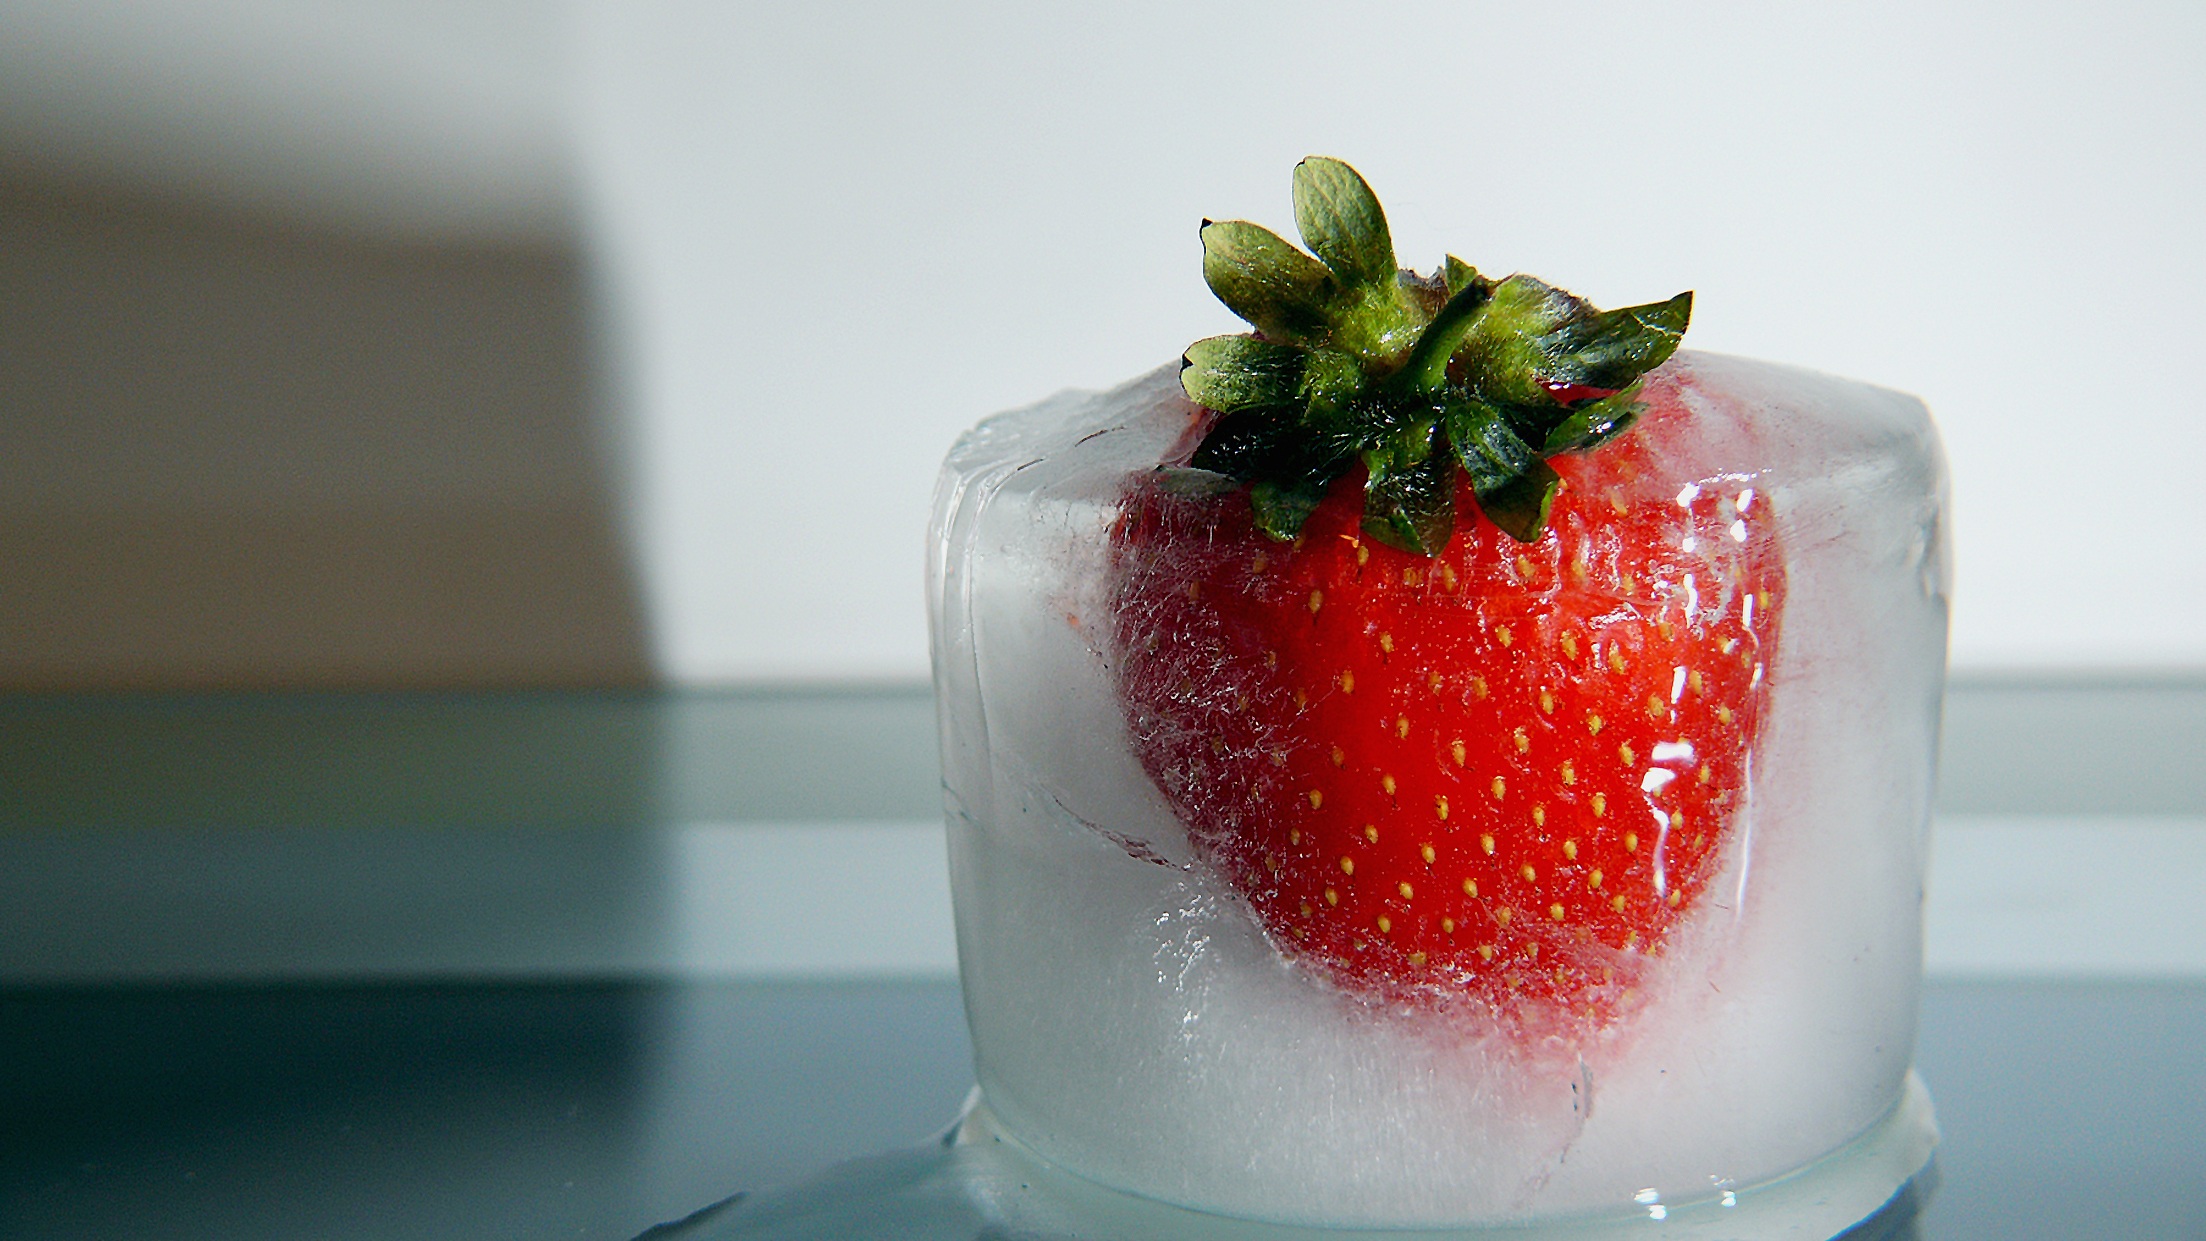
sharp, plant, fruit, berry, ice, food, red, produce, drink, recipe, healthy, dessert, eat, savory, delicious, cocktail, strawberry, pepperoni, vitamin, vegetables, hot, tasty, fruits, delicate, strawberries, frisch, enjoy, benefit from, bless you, paprika, taste, appetizing, hunger, delicacy, feasting, strawberry in the ice, tastes sweet